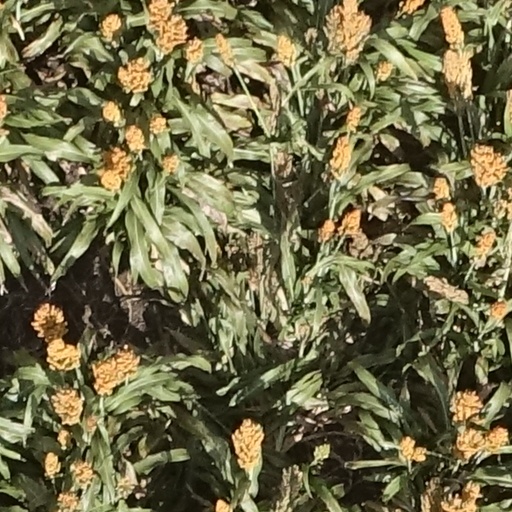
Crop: sorghum